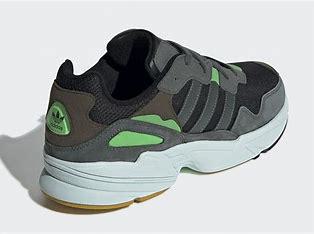
Brand: Adidas
Model: Yung 96